Joseph Gillott

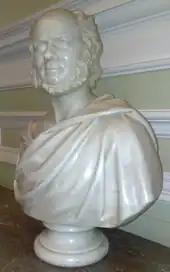
Bust of Gillott in the foyer of the Council House, Birmingham

After a brief period of schooling, Gillott began working in the cutlery trade in his home town of Sheffield. In 1821 he moved to Birmingham, where he found employment in the steel toy trade, the technical name for the manufacture of steel buckles, chains and light ornamental steel-work generally.